Umberto Eco

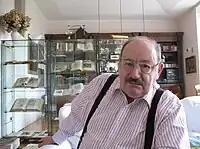
Eco at his home in 2010

From 1977 to 1978 Eco was a visiting professor at Yale University and then at Columbia University. He returned to Yale from 1980 to 1981, and Columbia in 1984. During this time he completed "The Role of the Reader" (1979) and "Semiotics and the Philosophy of Language" (1984).